Niger River

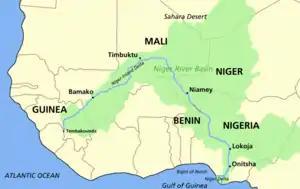
Map of the Niger, showing its watershed and "inland delta"

The river loses nearly two-thirds of its potential flow in the Inner Delta between Ségou and Timbuktu to seepage and evaporation. The water from the Bani River, which flows into the Delta at Mopti, does not compensate for the losses. The average loss is estimated at 31 km/year but varies considerably between years. The river is then joined by various tributaries but also loses more water to evaporation. The quantity of water entering Nigeria was estimated at 25 km/year before the 1980s and at 13.5 km/year during the 1980s.